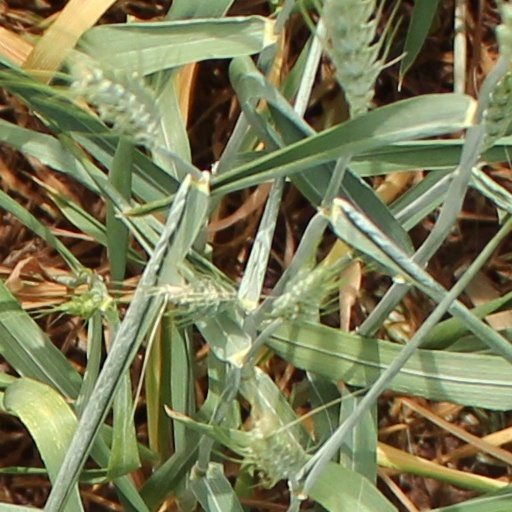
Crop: wheat